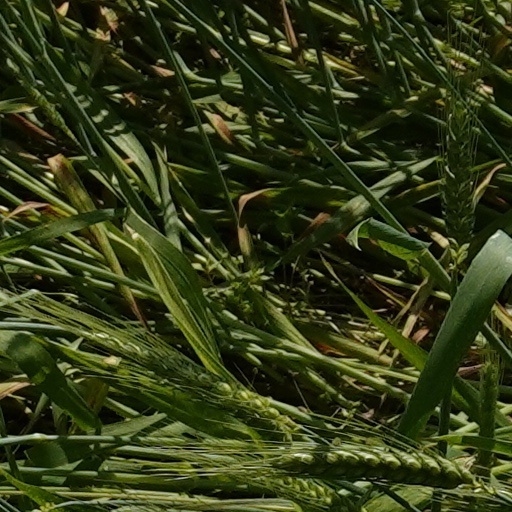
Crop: wheat